Yannick (film)

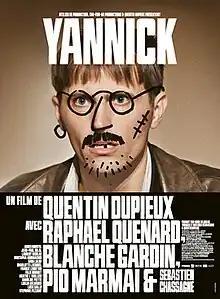
Theatrical release poster

Yannick is a 2023 French black comedy film written, shot, edited and directed by Quentin Dupieux. The film stars Raphaël Quenard as a heckler who takes a Parisian theatre hostage and rewrites the play under his own direction. The production of the film was kept secret until a month before its theatrical release on 2 August 2023 by Diaphana Distribution. It screened in the international competition at the Locarno Film Festival the next day.